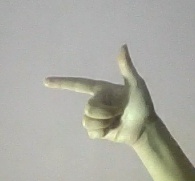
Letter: yaa